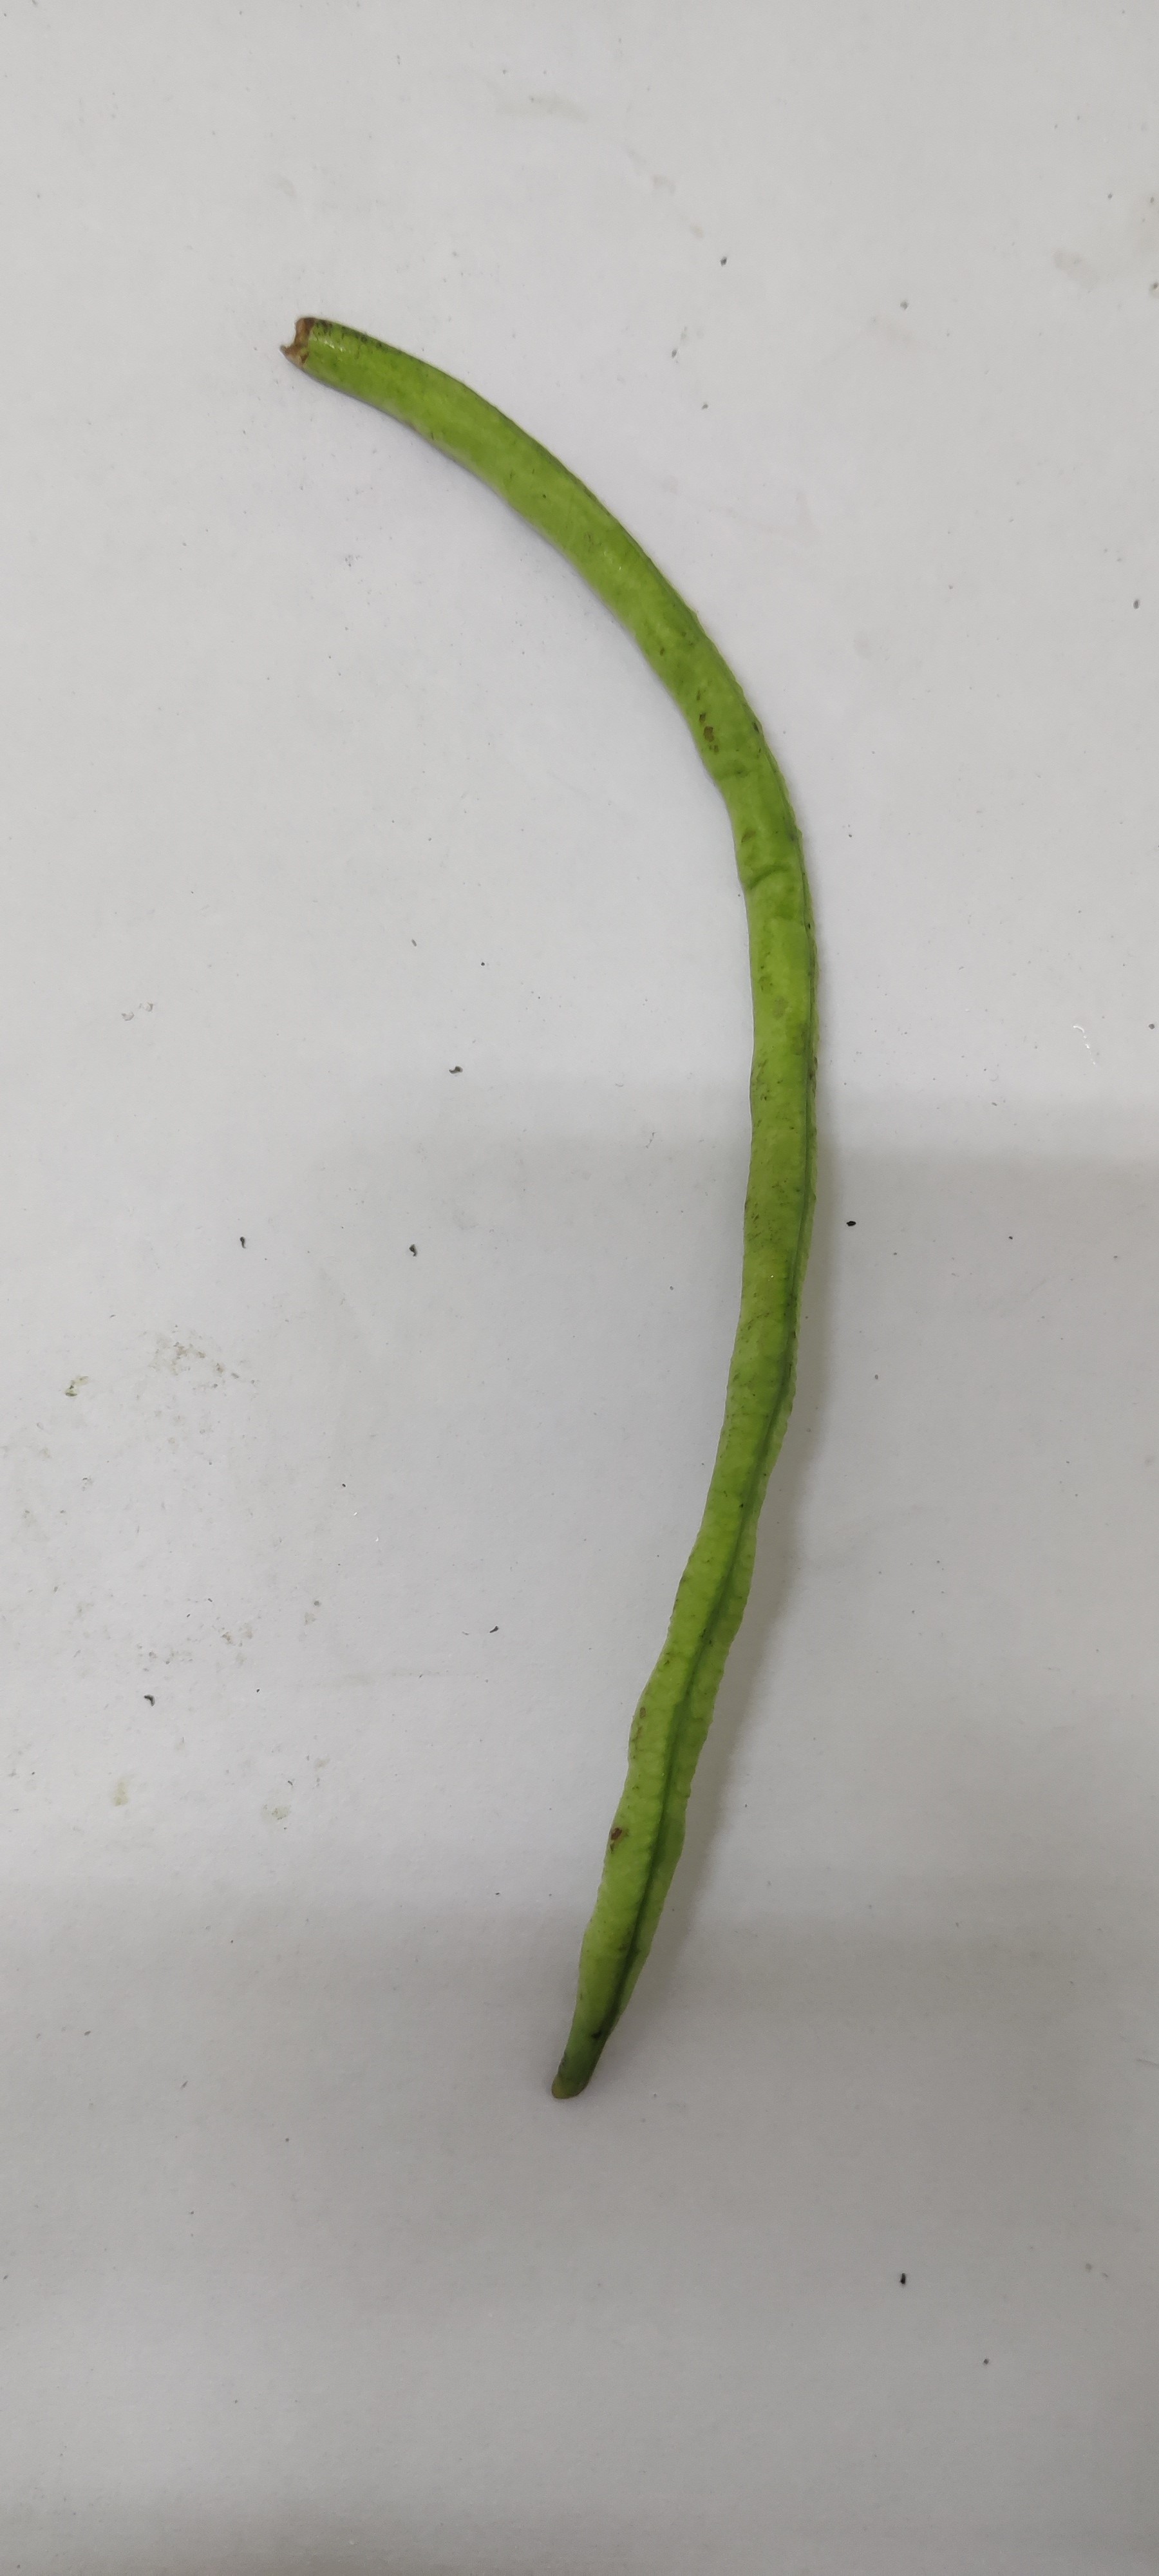
Crop: Cowpea
Condition: Fresh